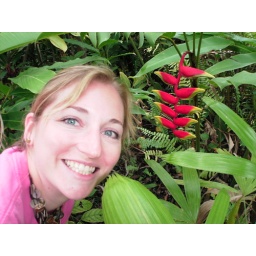
They ship flowers all over the U.S.